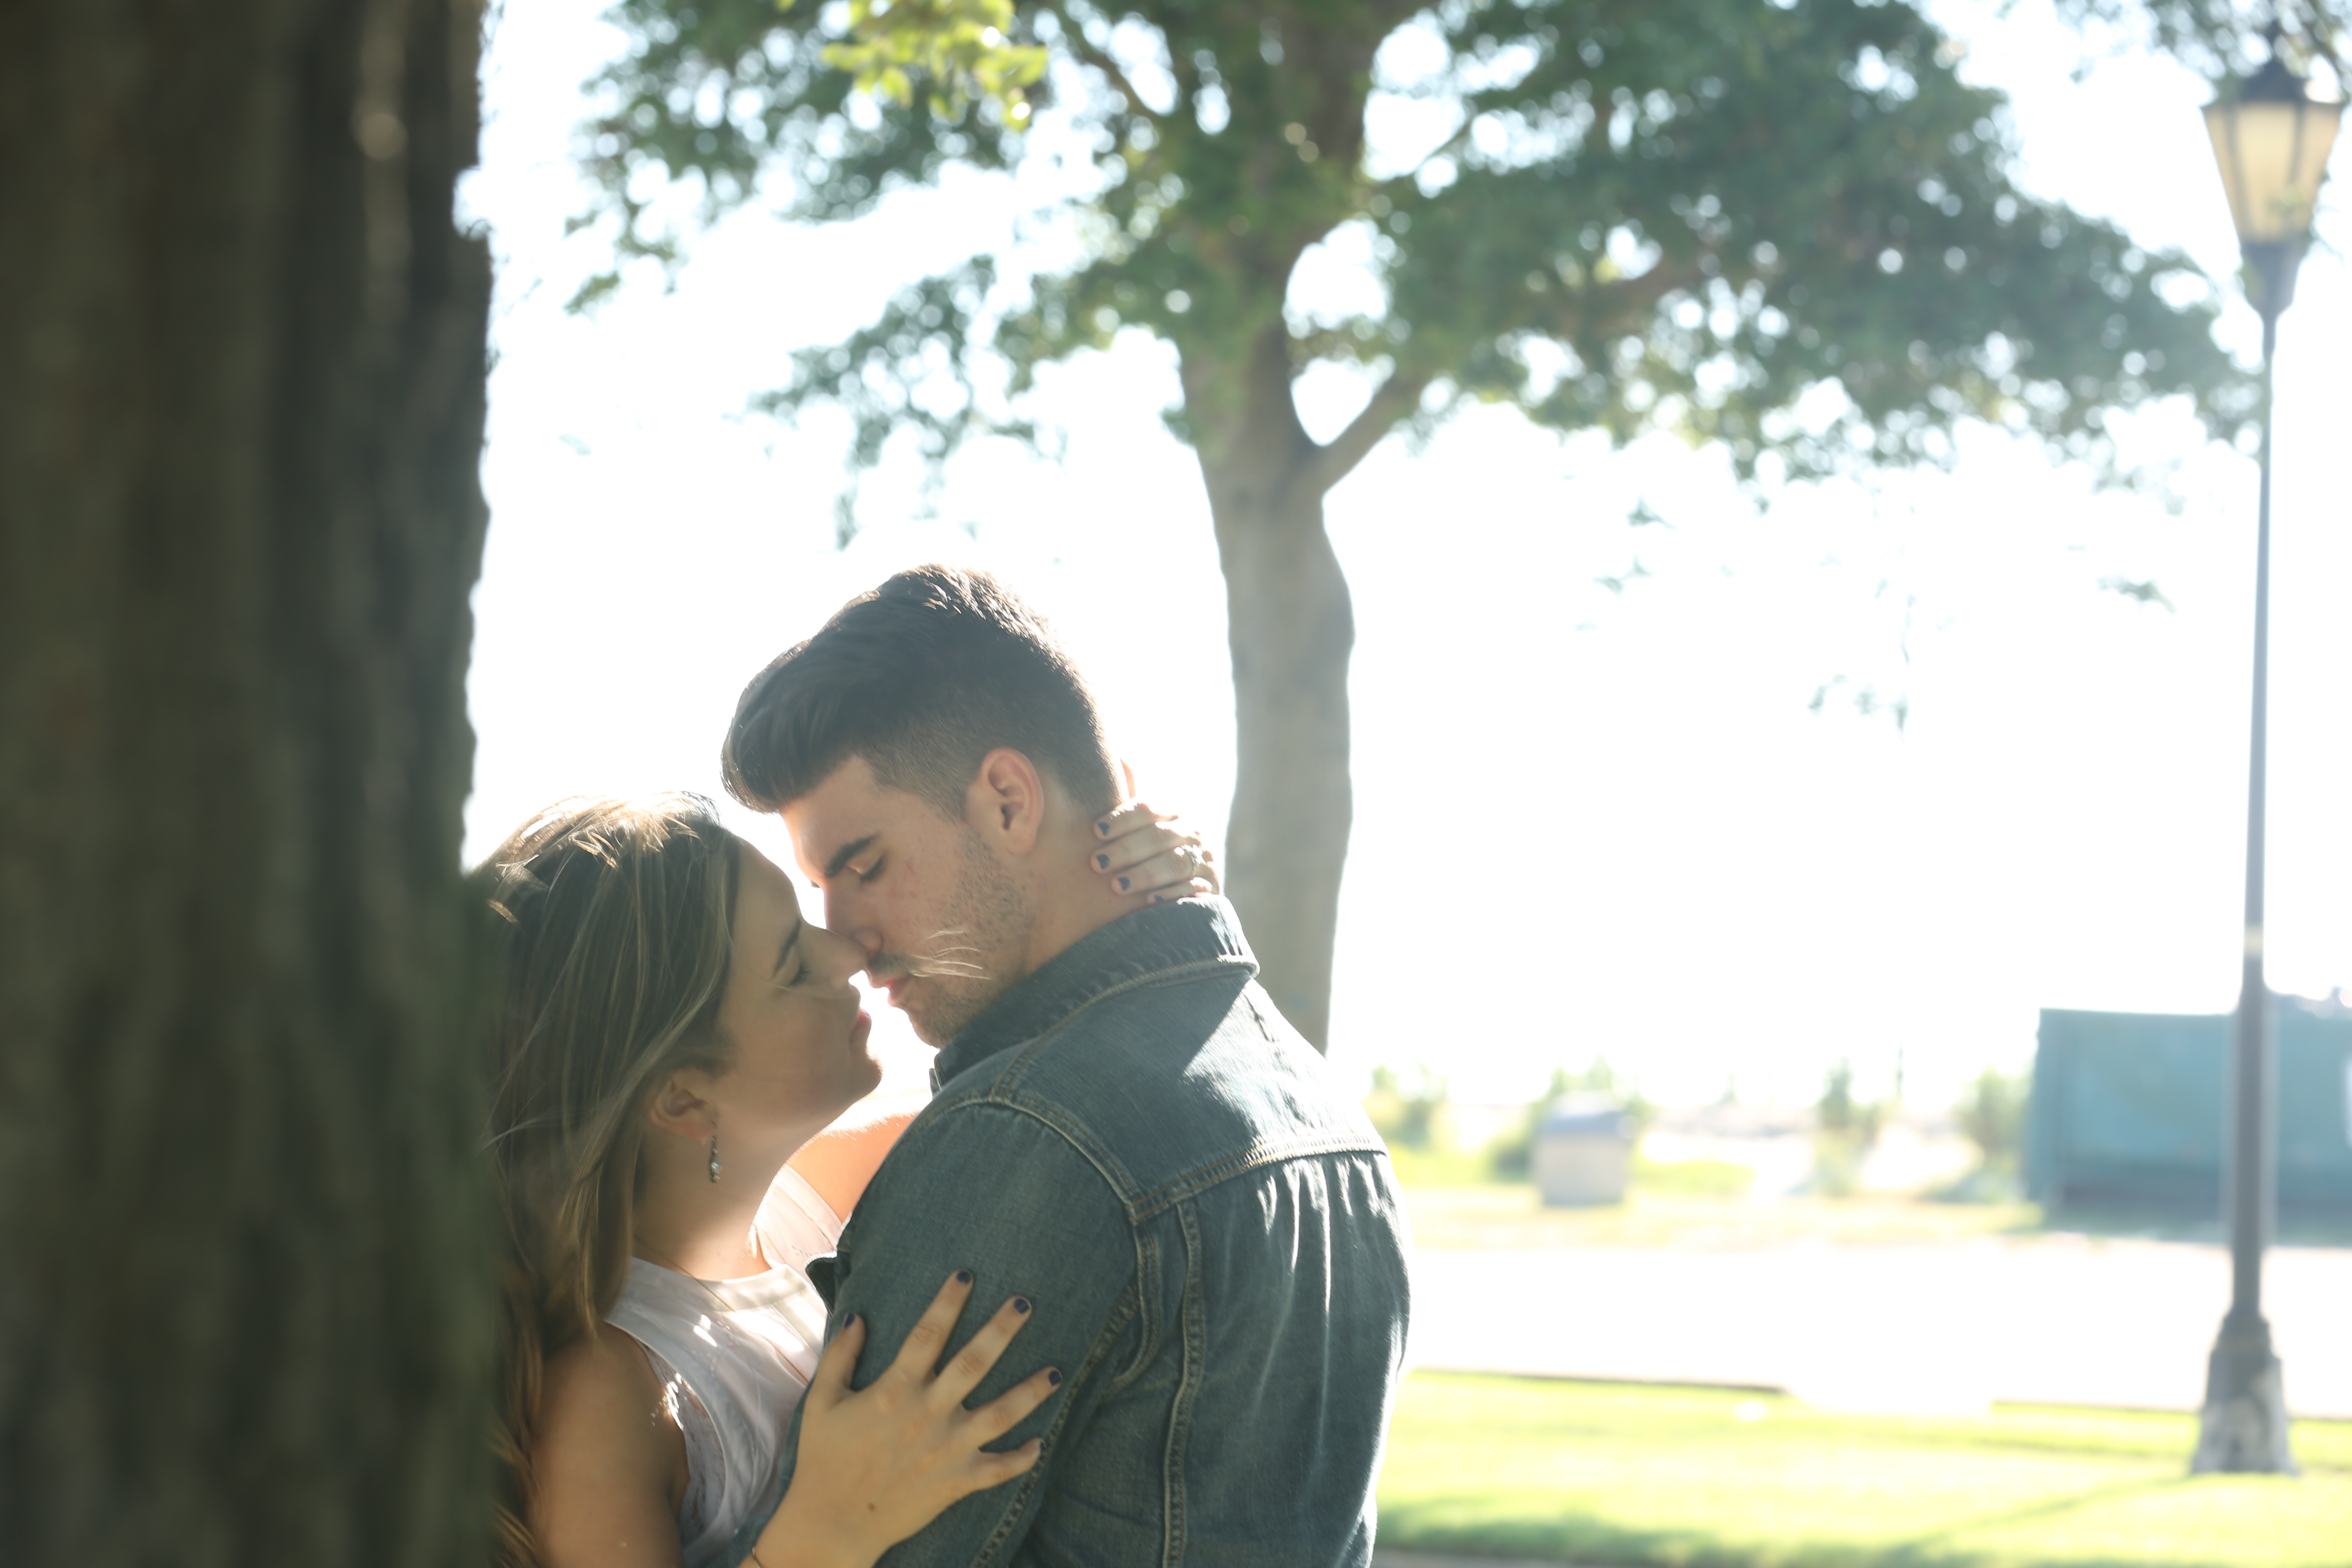
romance, ceremony, interaction